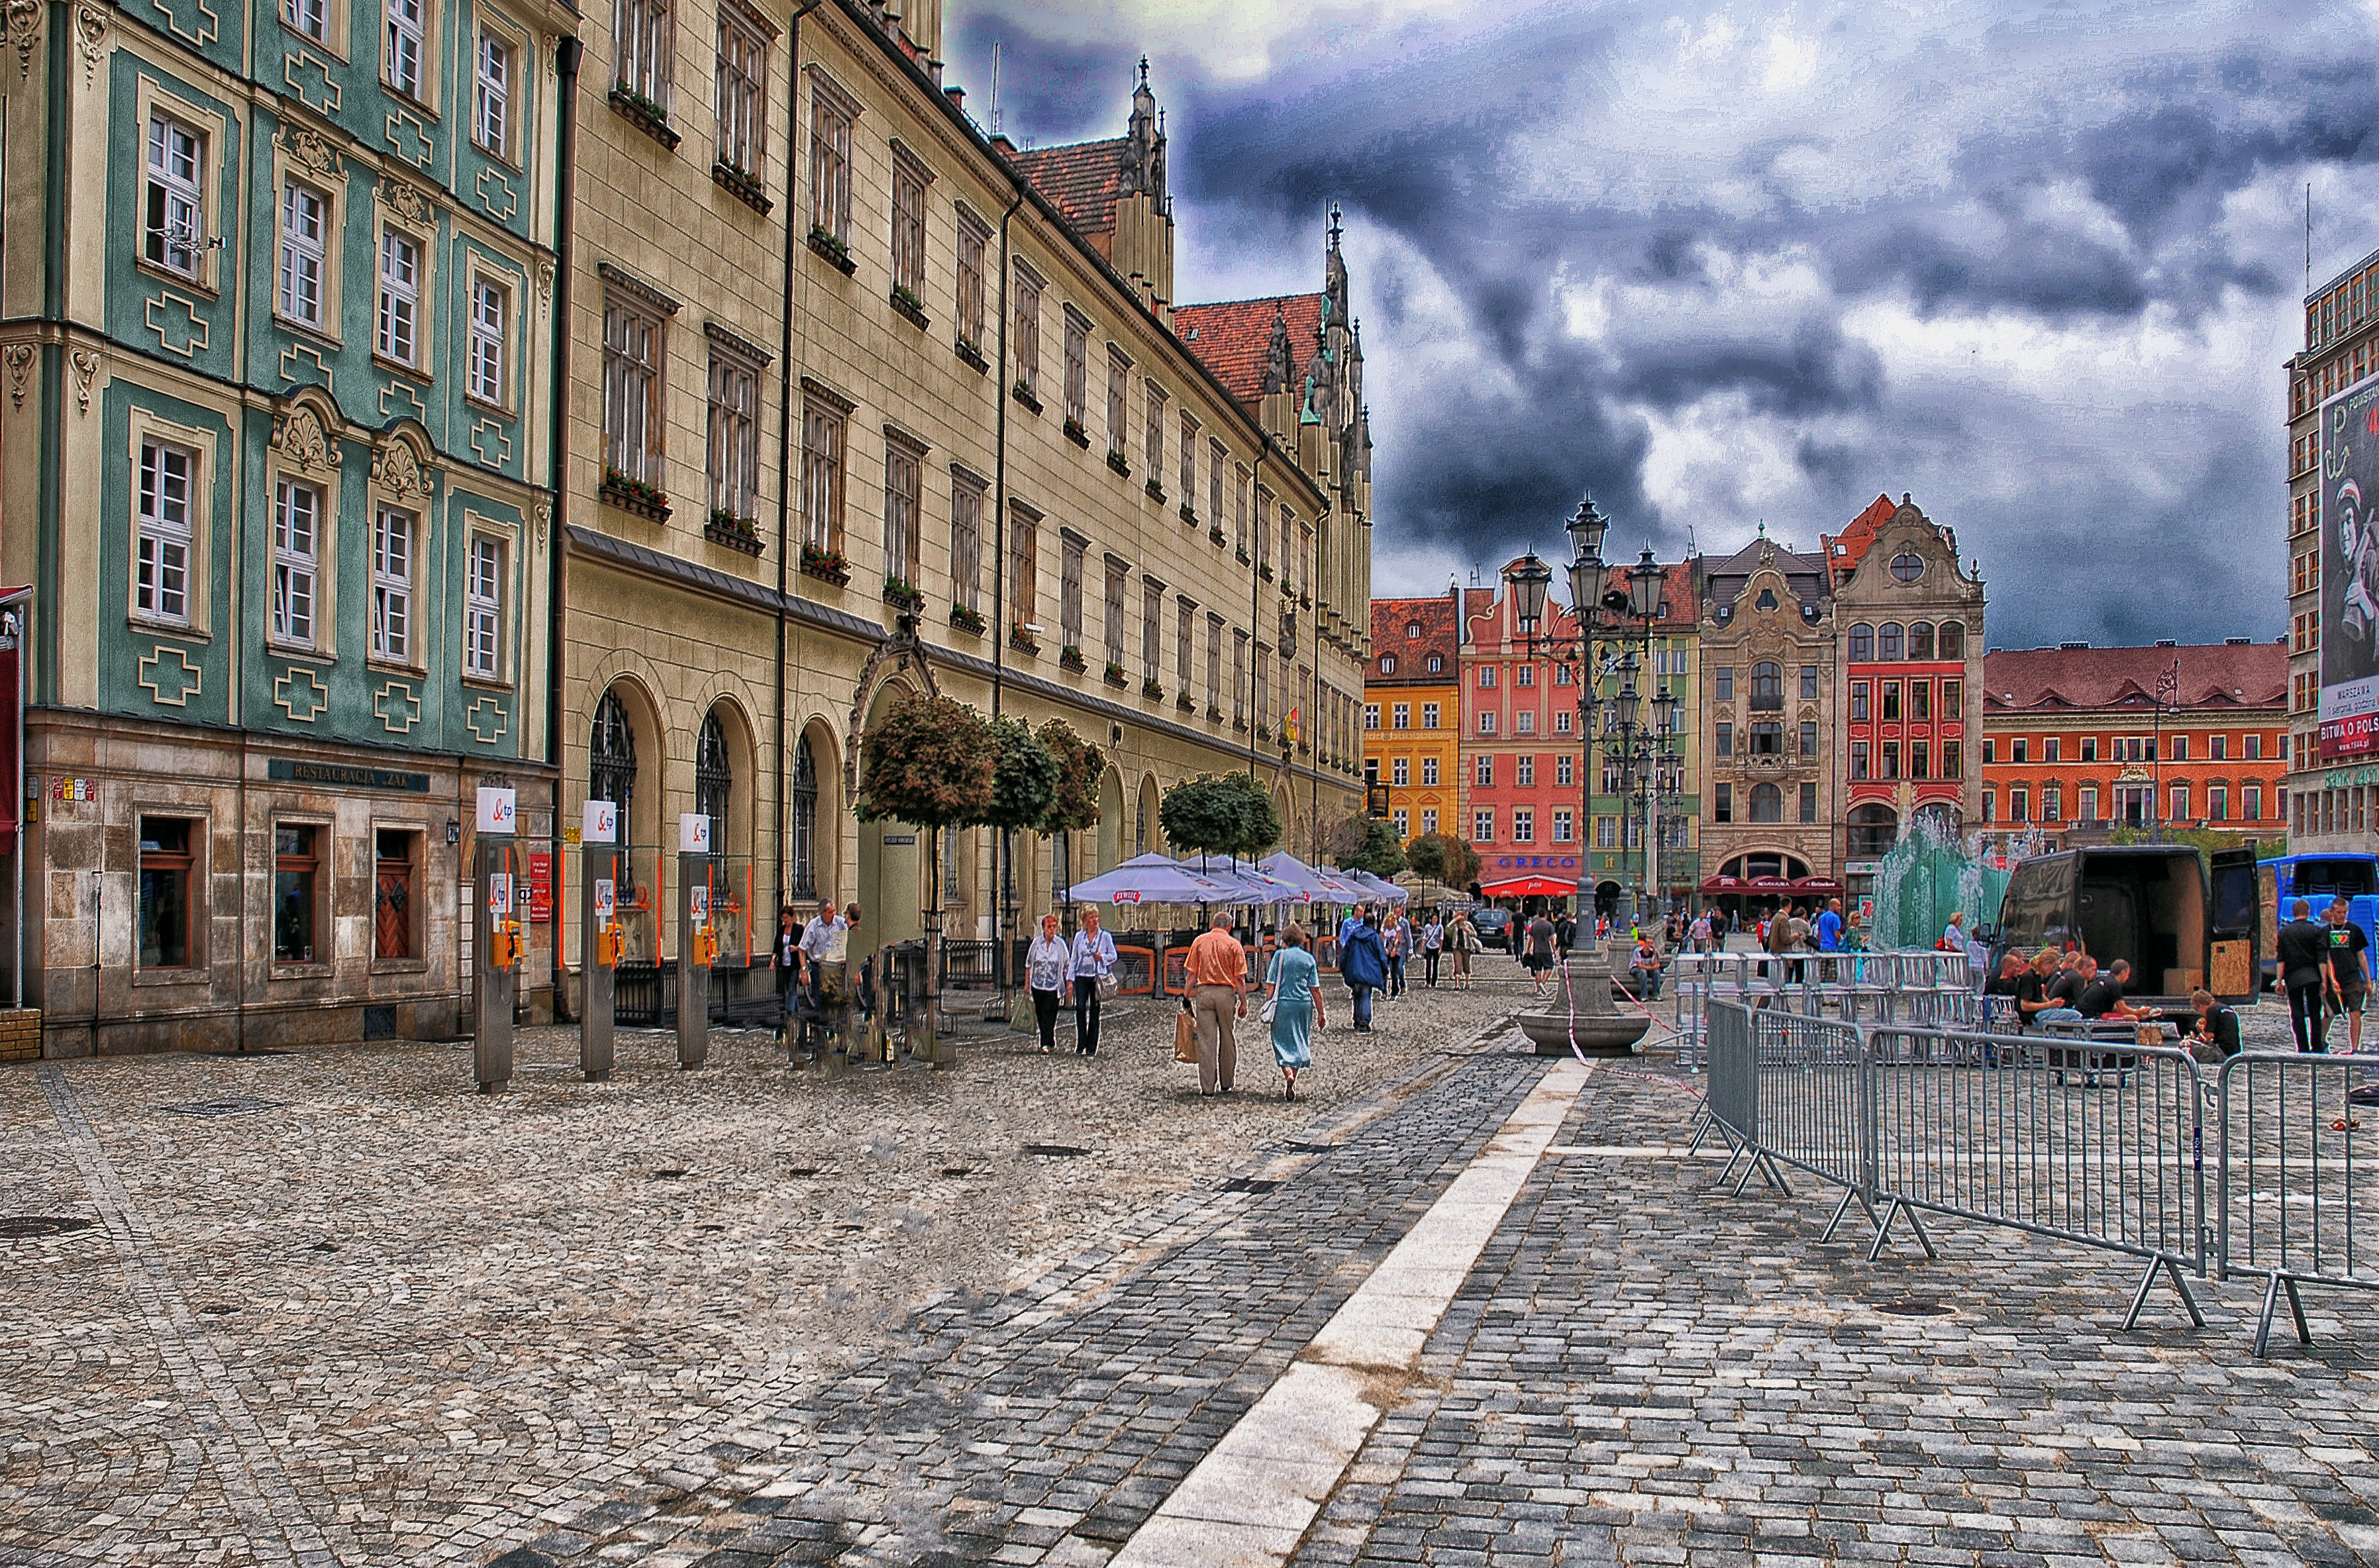
architecture, road, street, town, city, walkway, cityscape, downtown, transport, tourism, waterway, old town, infrastructure, townhouses, town square, colored townhouses, monuments, neighbourhood, facades, the old town, wroc aw, lower silesia, urban area, wroc aw market, human settlement, plate market